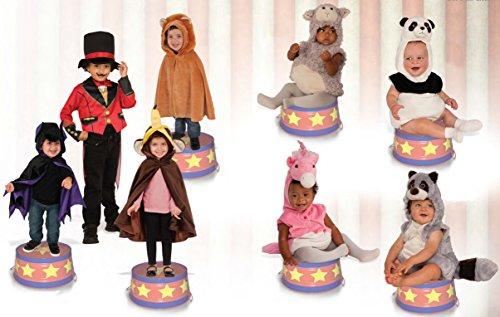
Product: Rubie's Costume Co. Baby Raccoon Costume
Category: Clothing, Shoes & Jewelry | Costumes & Accessories | Kids & Baby | Baby | Baby Boys
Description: You're never too young to join the costume fun.
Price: $19.78 - $48.60